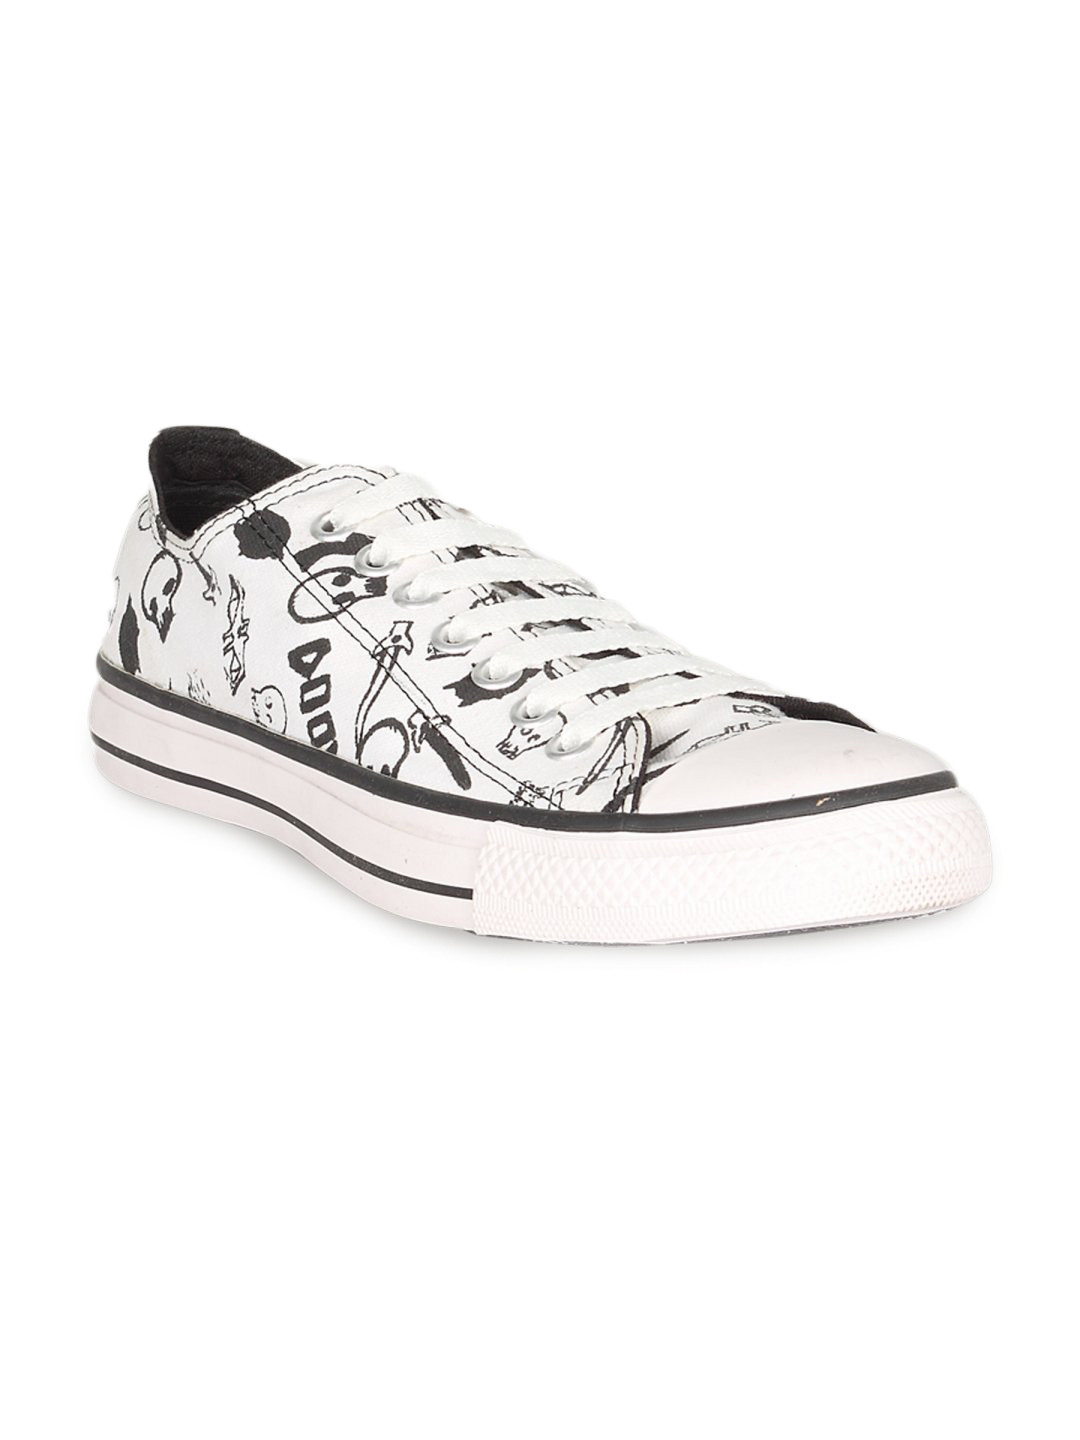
Converse Unisex Skull Print Ox White Shoe
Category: Footwear / Shoes / Casual Shoes
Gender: Unisex
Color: White
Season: Summer 2011
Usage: Casual